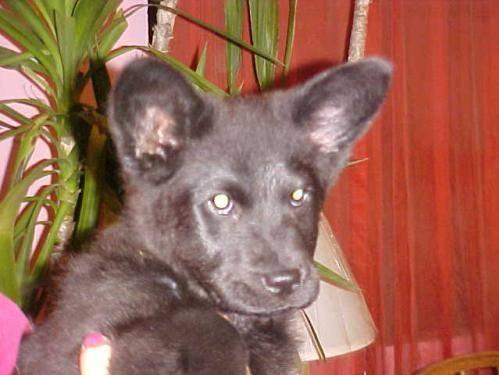
dog